Jon Batiste

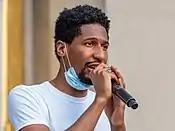
Batiste performs at Juneteenth.

In June 2020, Batiste took part in the Juneteenth celebration in Brooklyn, New York with a day of protests, marches, rallies, and vigils to "celebrate, show solidarity, and fight for equal rights and treatment of Black people.” Performing on the steps of the Brooklyn Public Library, Batiste was joined by Matt Whitaker in a performance presented in partnership with Sing For Hope.